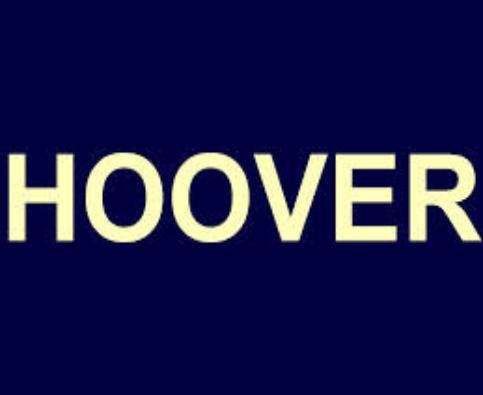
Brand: Hoover
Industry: Leisure